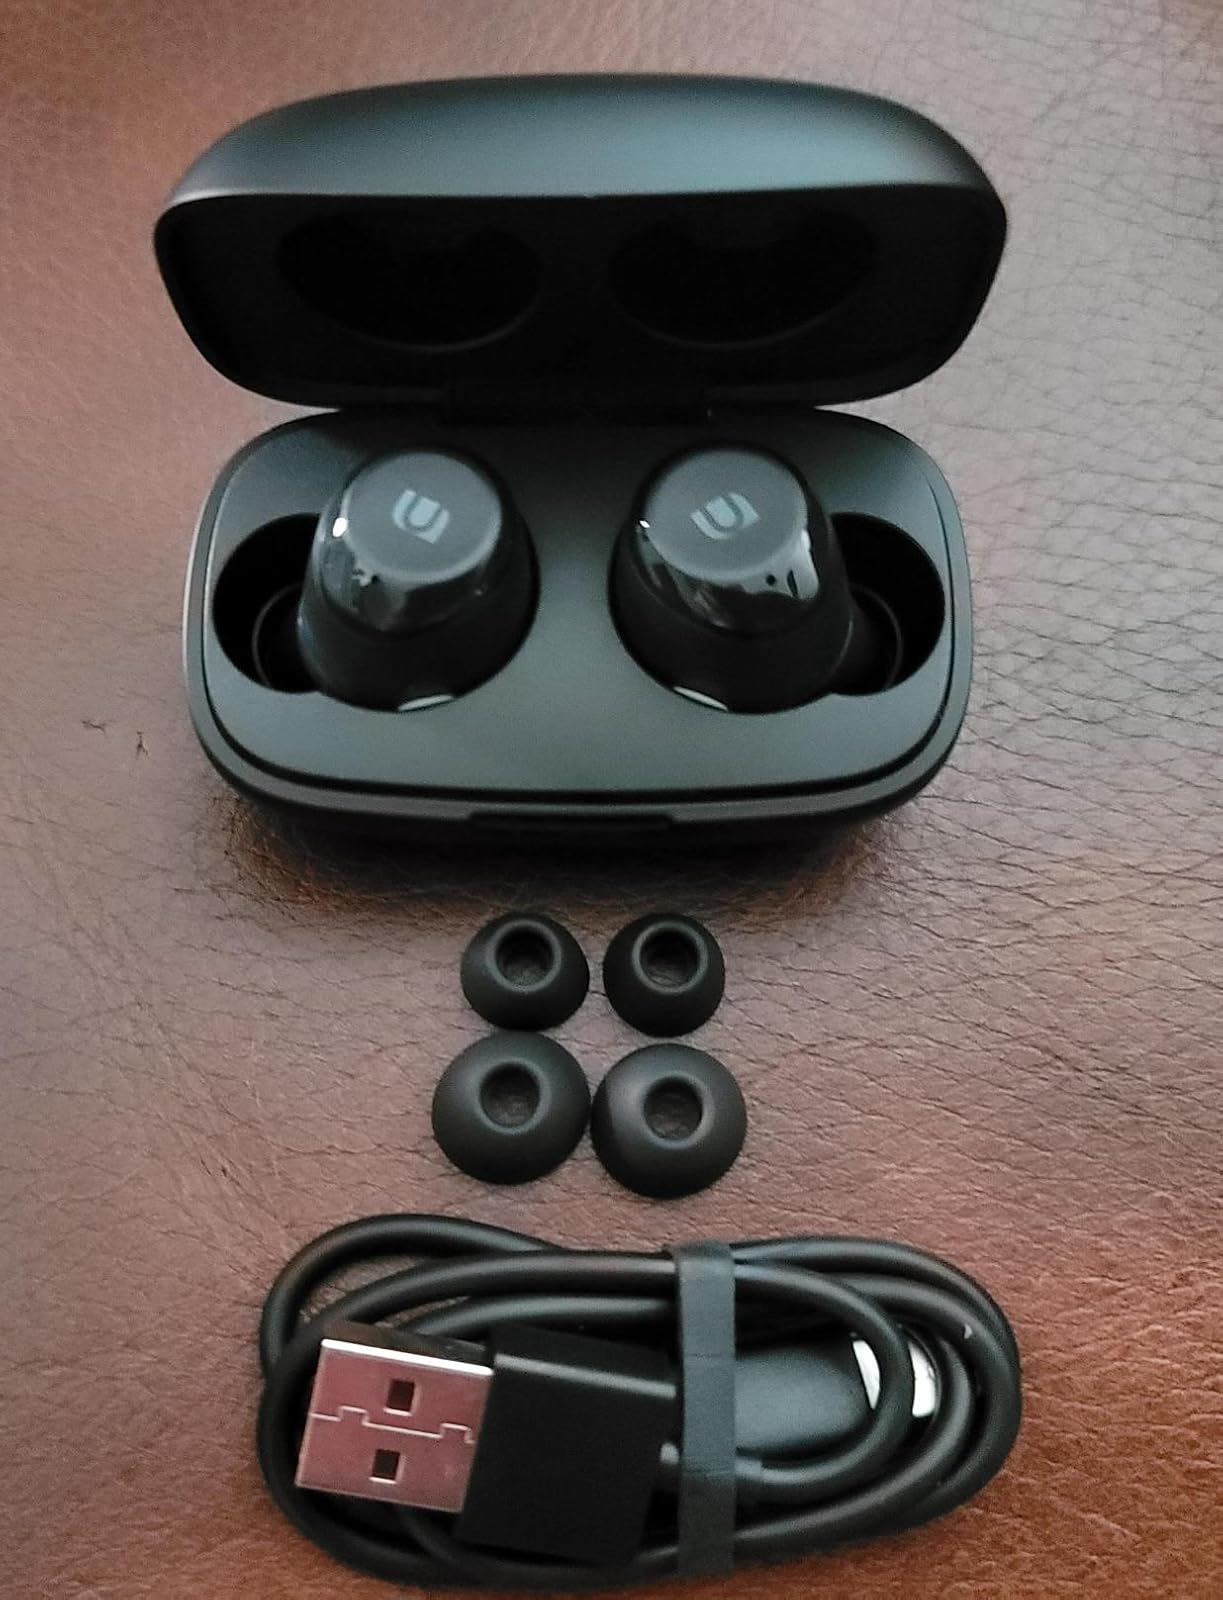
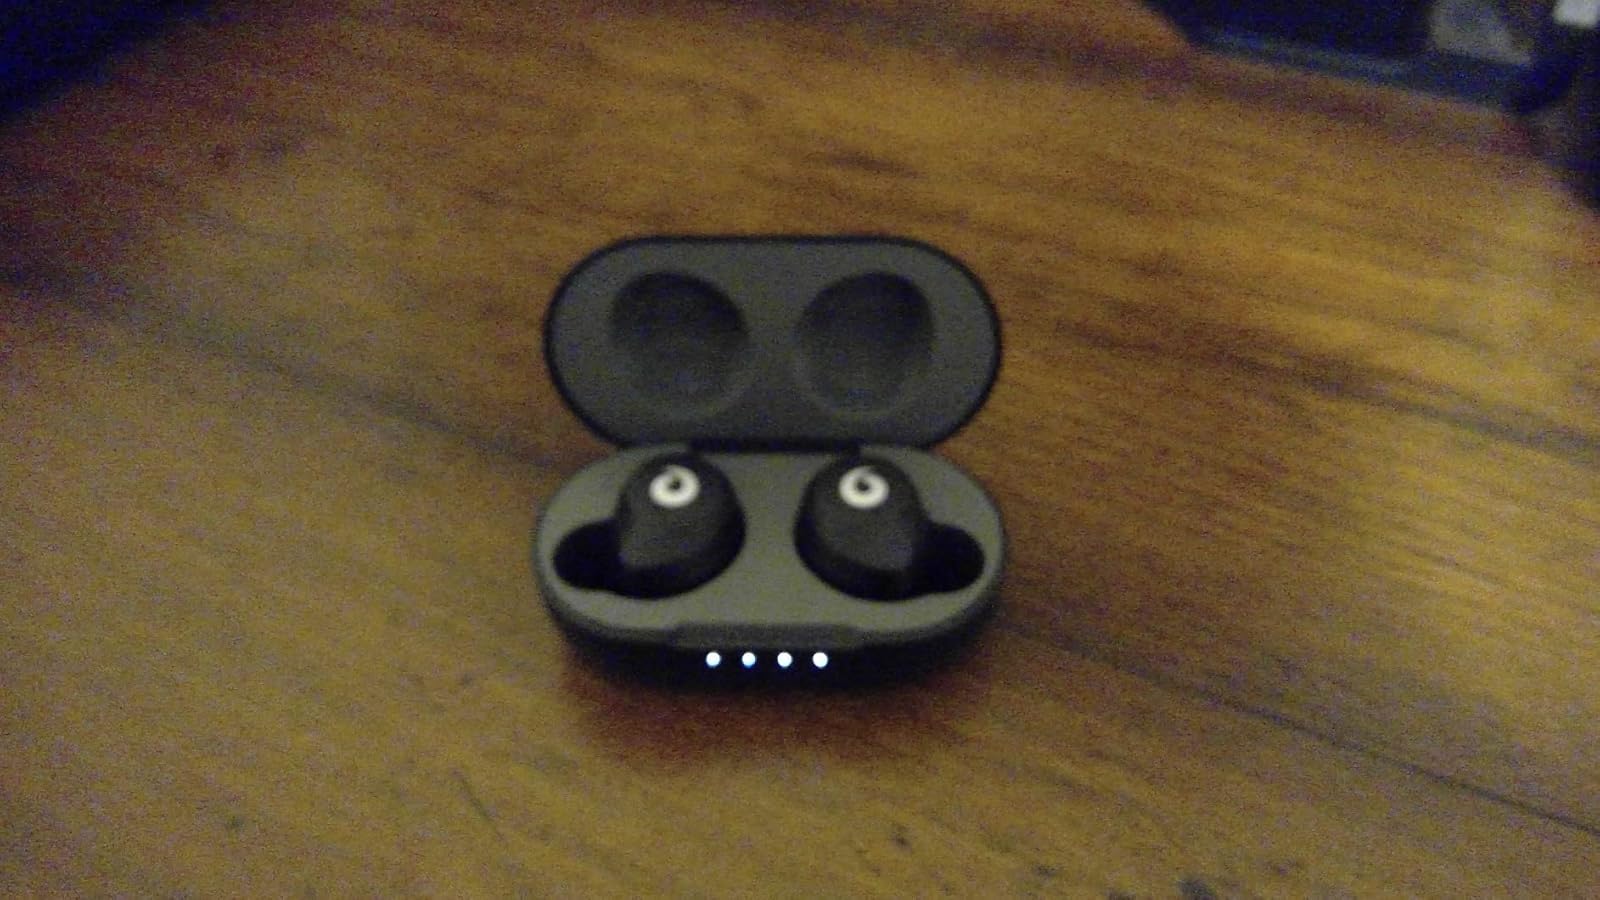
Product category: earbuds
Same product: no